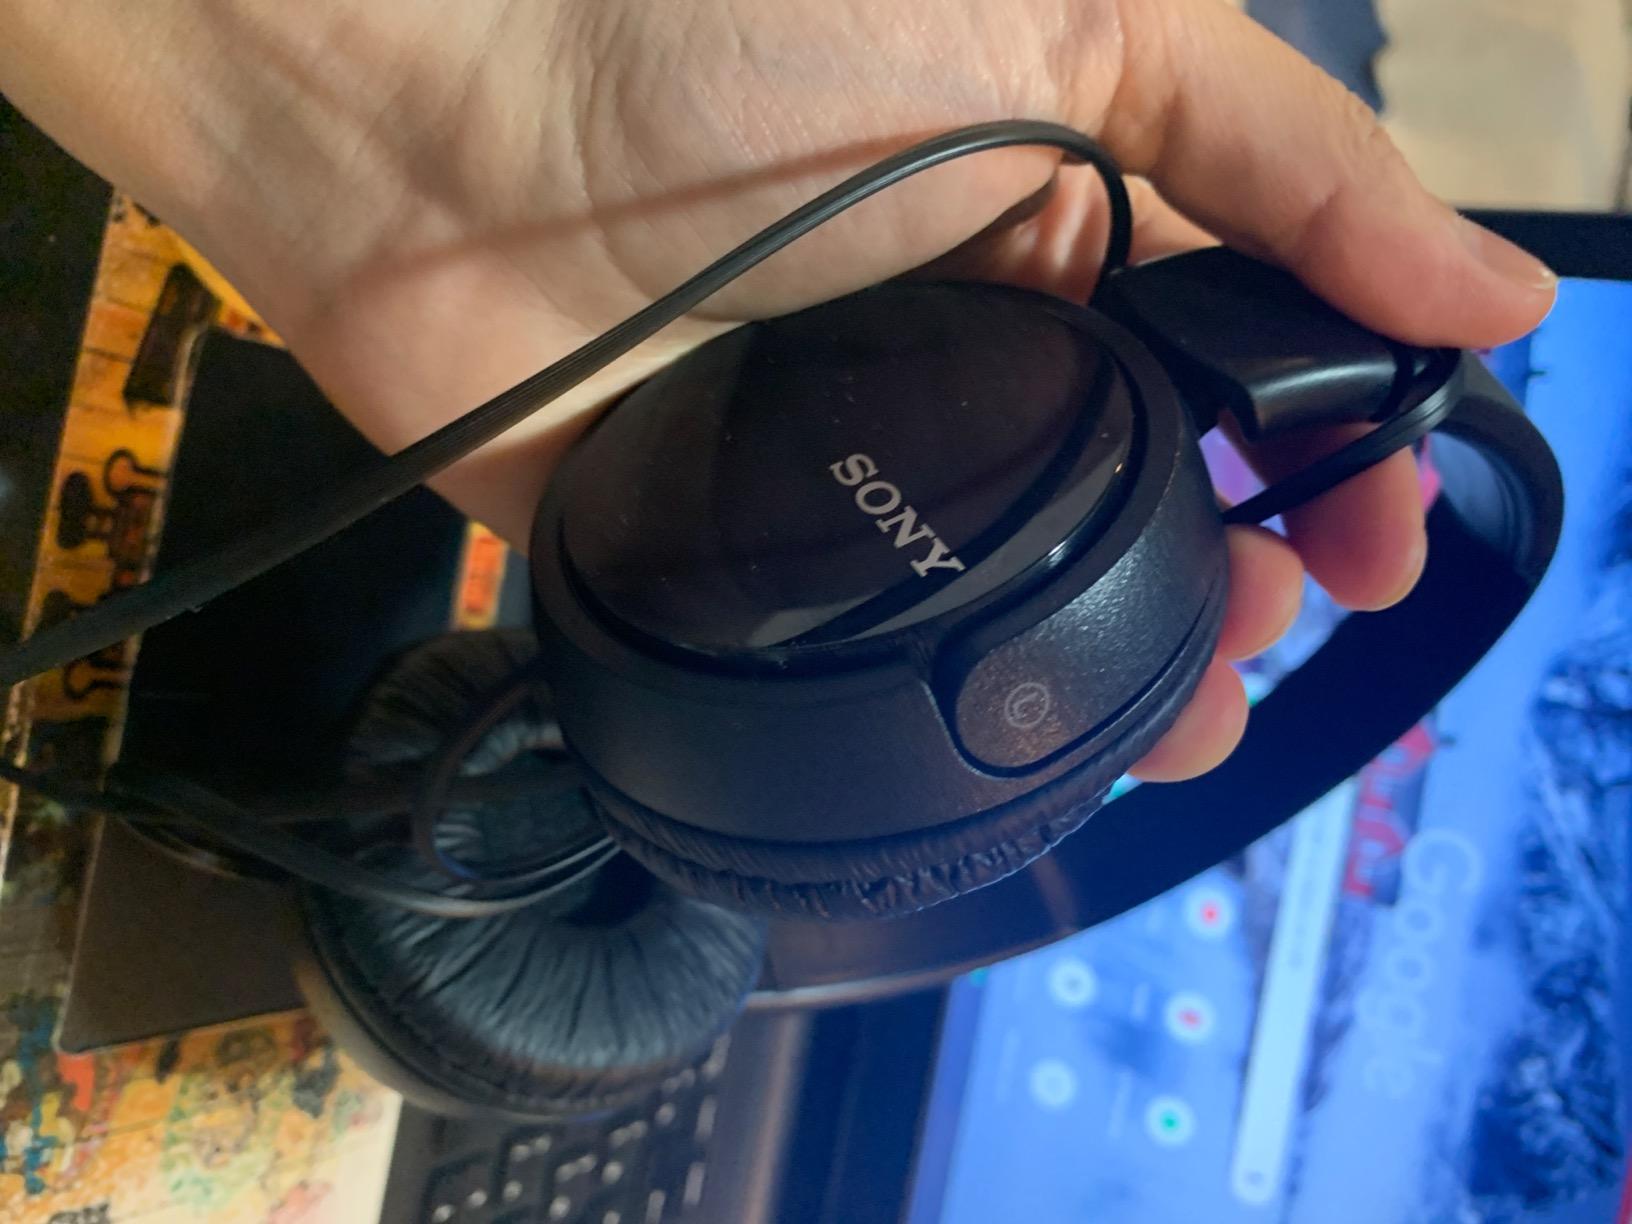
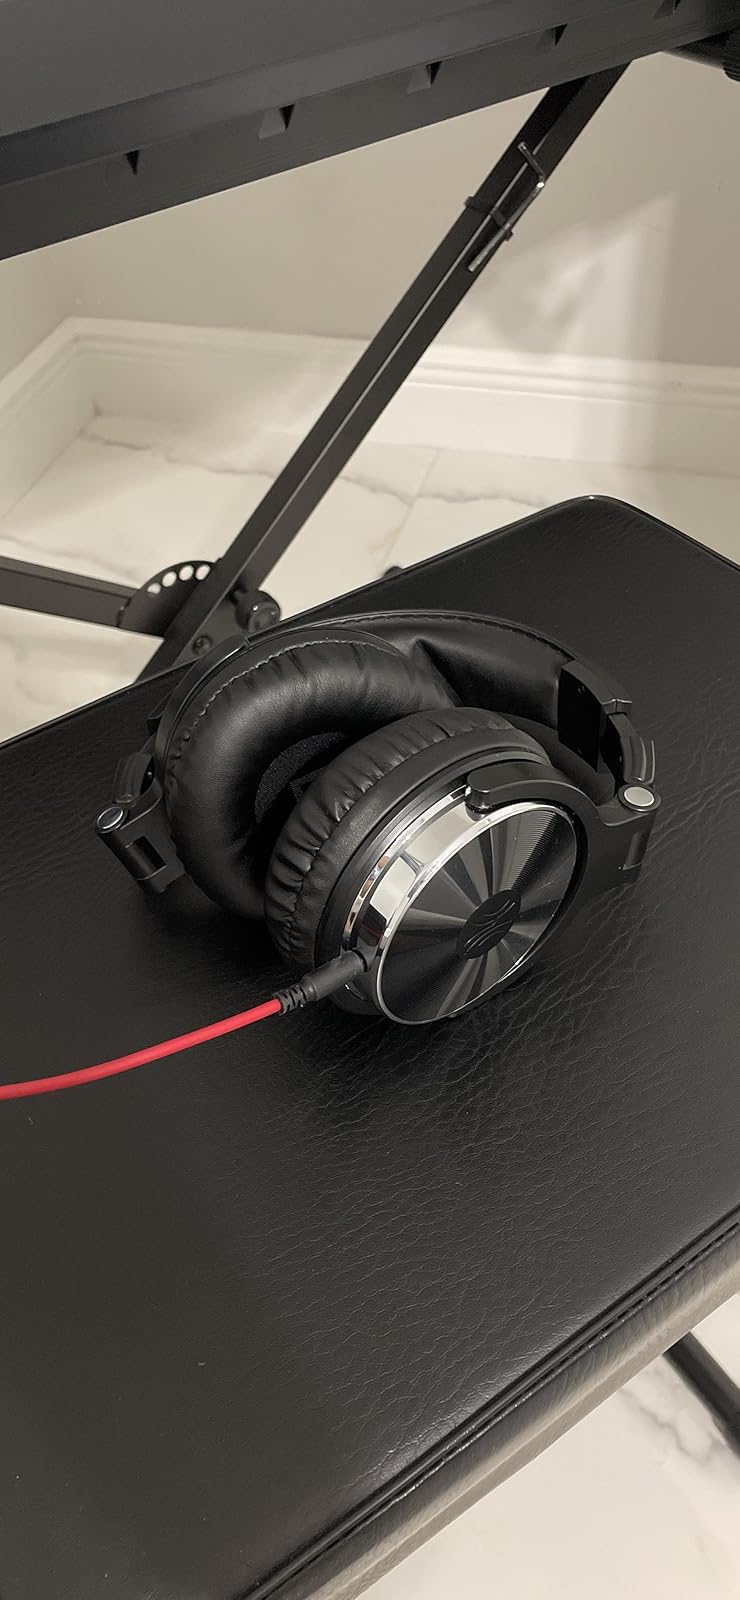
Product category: headphones
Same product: no